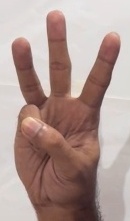
ASL sign: 6